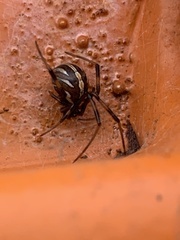
Species: Lactrodectus_hesperus